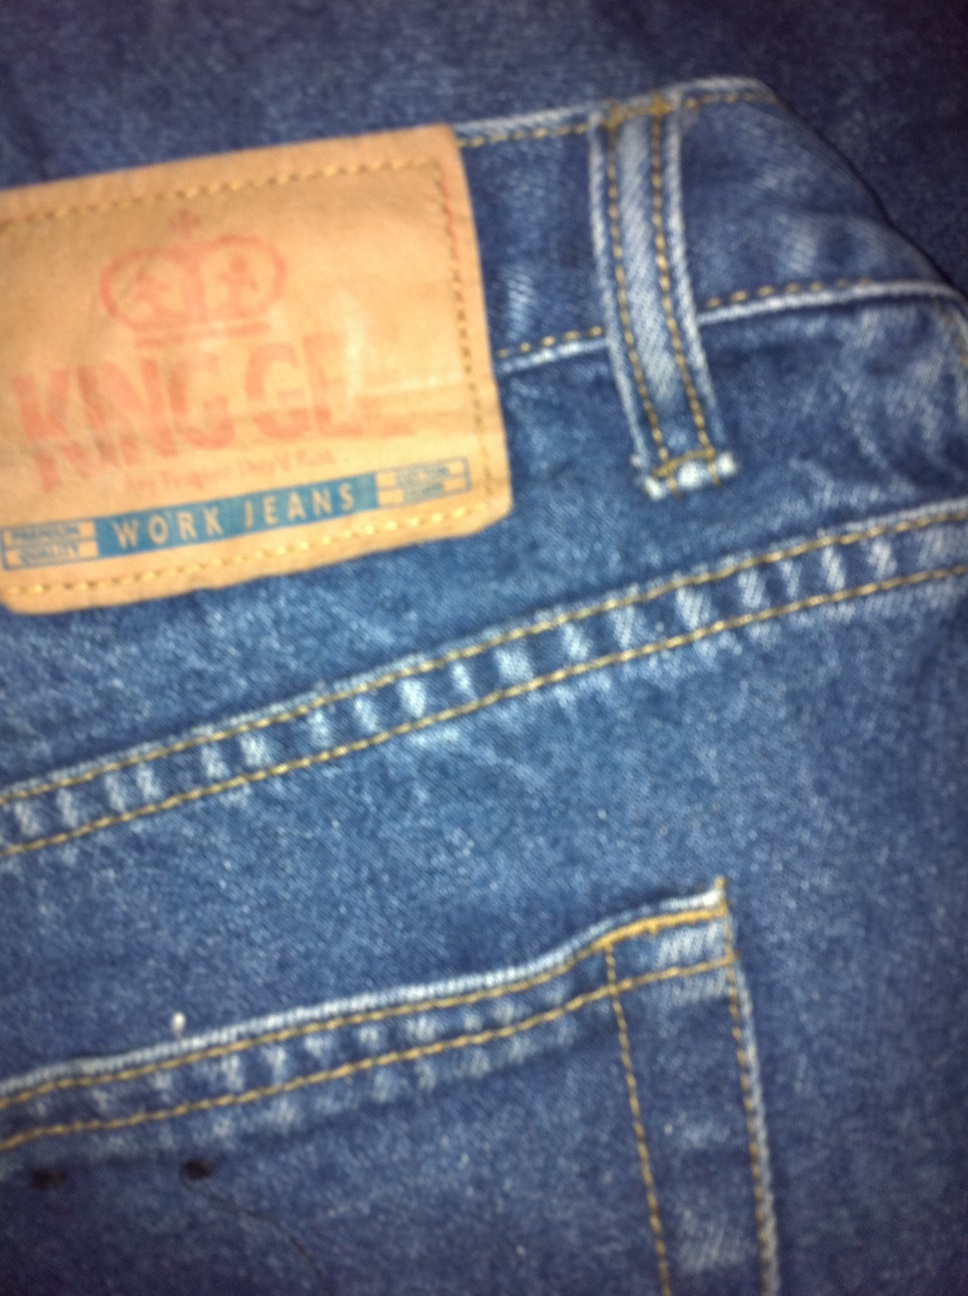Question: What size are these jeans?
Answer: unanswerable